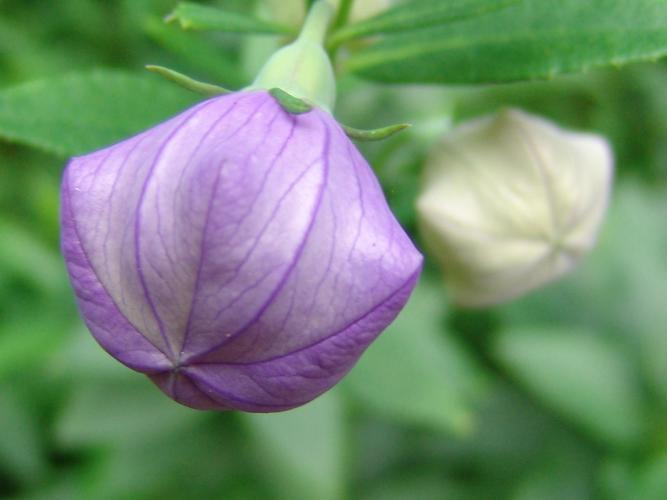
Label: balloon flower